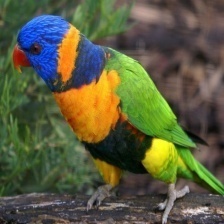
Species: RAINBOW LORIKEET
Scientific name: TRICHOGLOSSUS MOLUCCANUS
ImageNet parent category: lorikeet